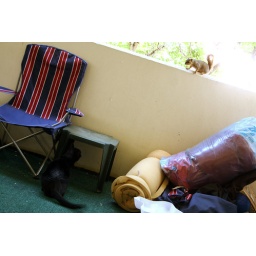
The Squirrel who lives in the tree -vs- the cat who lives in the house.